Hurricane Lane (2006)

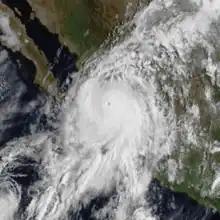
Hurricane Lane at peak intensity as a Category 3 hurricane, on September 16

Hurricane Lane was a powerful tropical cyclone which is tied as the ninth-strongest landfalling Pacific hurricane on record. The thirteenth named storm, ninth hurricane, and sixth major hurricane of the 2006 Pacific hurricane season, Lane developed on September 13 from a tropical wave to the south of Mexico. It moved northwestward, parallel to the coast of Mexico, and steadily intensified in an area conducive to further strengthening. After turning to the northeast, Lane attained peak winds of , and made landfall in the state of Sinaloa at peak strength. It rapidly weakened and dissipated on September 17, and later brought precipitation to southern part of the U.S. state of Texas.